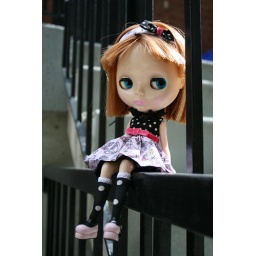
Lily is sitting watching the dogs pee on the grass in front of the Don't pee on the grass sign.